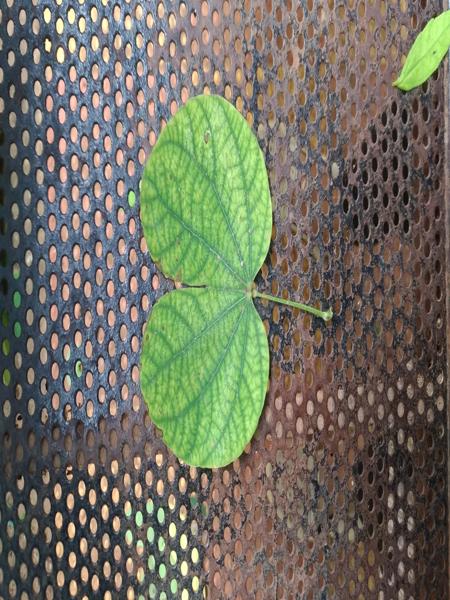
Plant: Kambajala